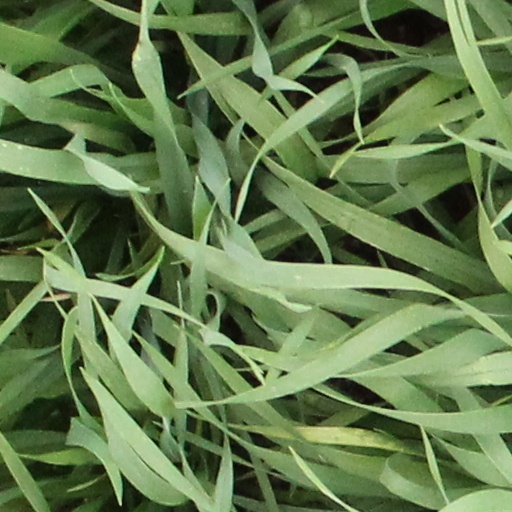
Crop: wheat